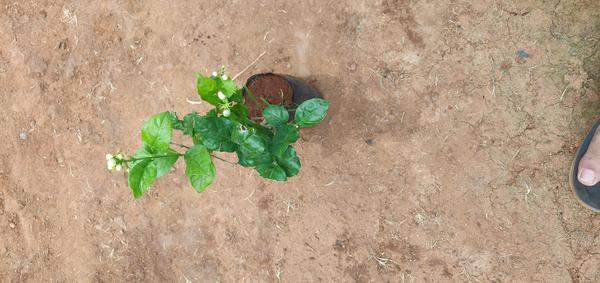
Plant: Jasmine